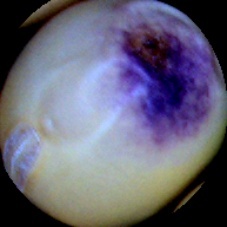
Label: Spotted